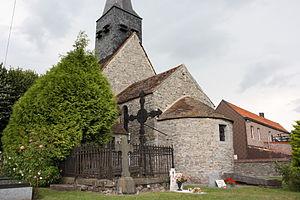
Eglise d'Esquelmes
Esquelmes est une section de la commune belge de Pecq, située en Wallonie picarde et en Flandre romane dans la province de Hainaut.